Chuck Bednarik

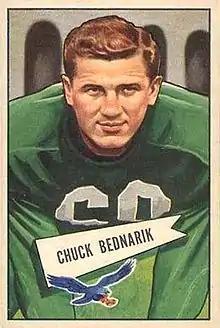
Bednarik 1952

Charles Philip Bednarik (May 1, 1925 – March 21, 2015), nicknamed "Concrete Charlie", was an American professional football linebacker and center who played in the National Football League (NFL). He played college football for the Penn Quakers, and was selected with the first overall pick of the 1949 NFL draft by the Philadelphia Eagles, where he played his entire 14-year NFL career from 1949 through 1962. Bednarik is ranked one of the hardest hitting tacklers in NFL history, and was one of the league's last two-way players.